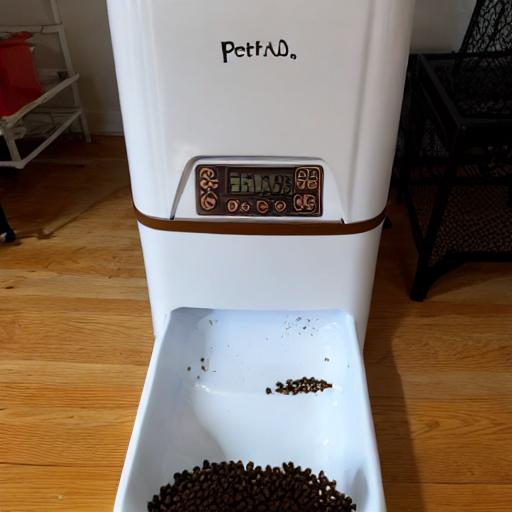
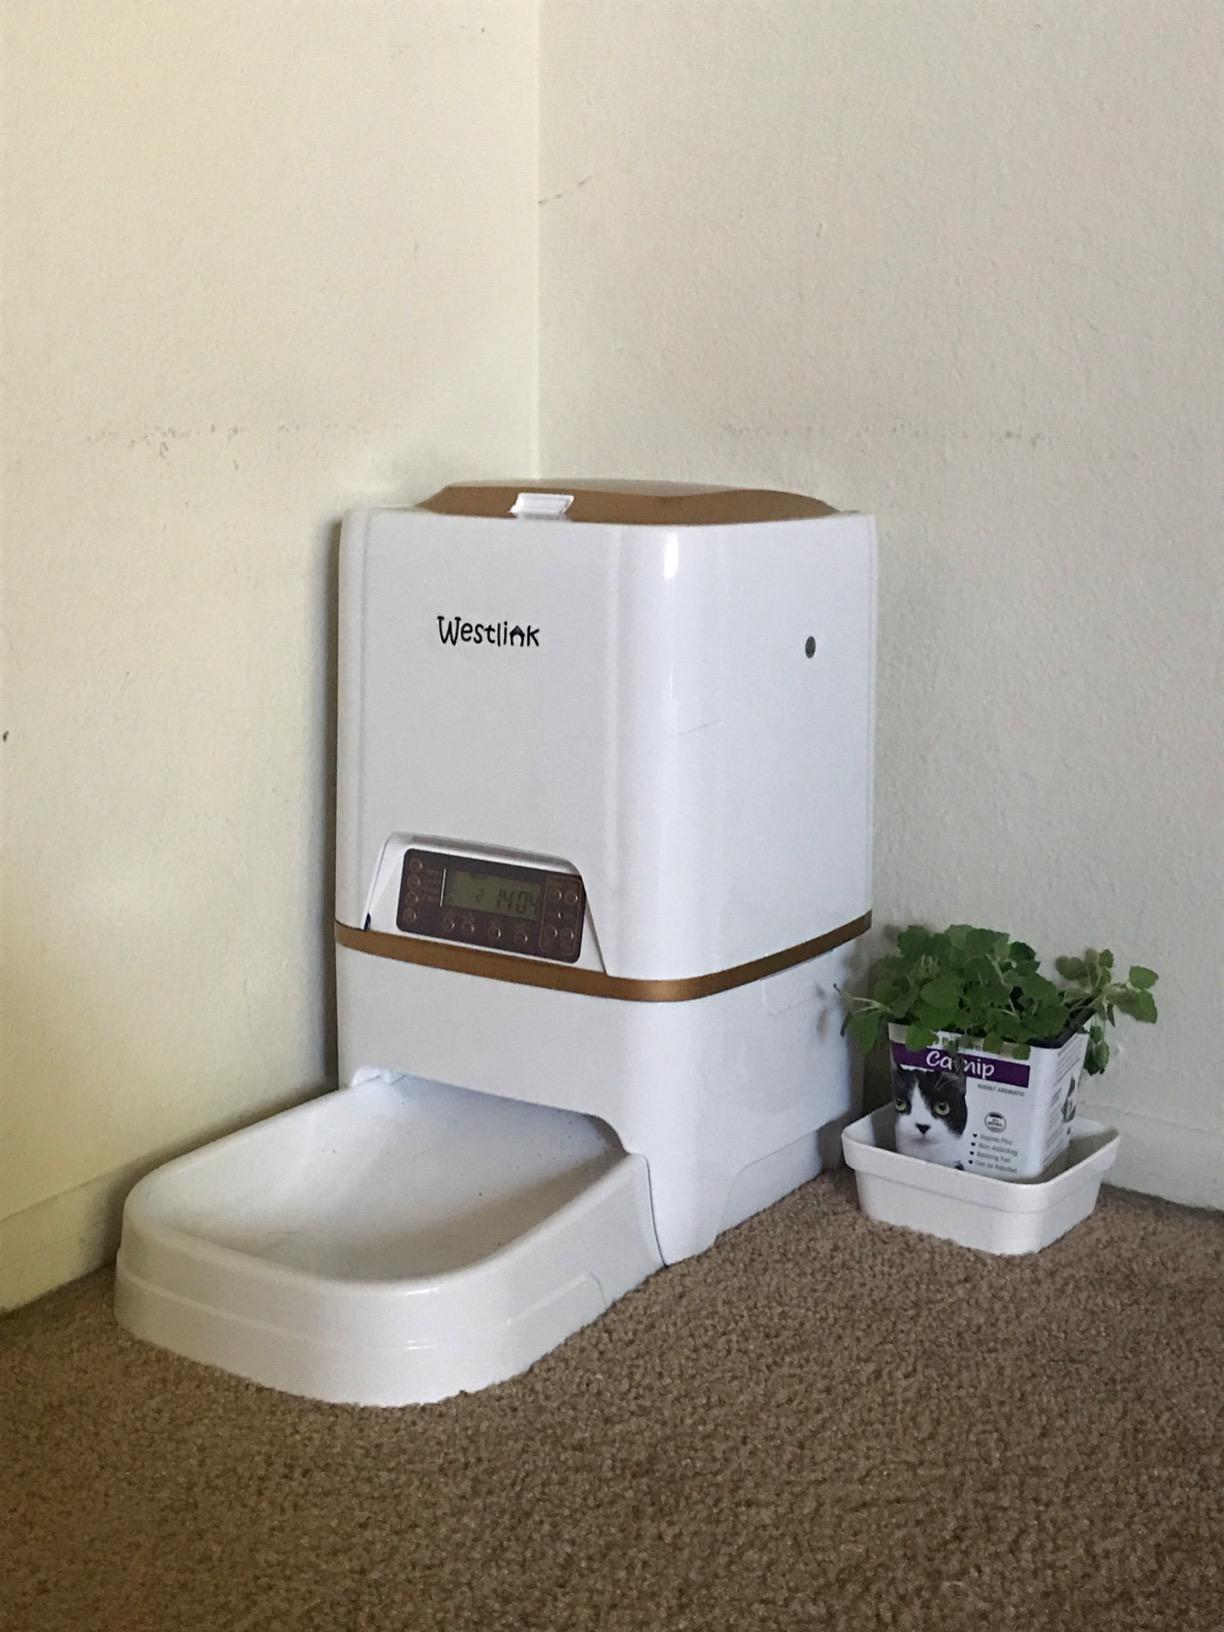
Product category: items_feeder
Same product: no